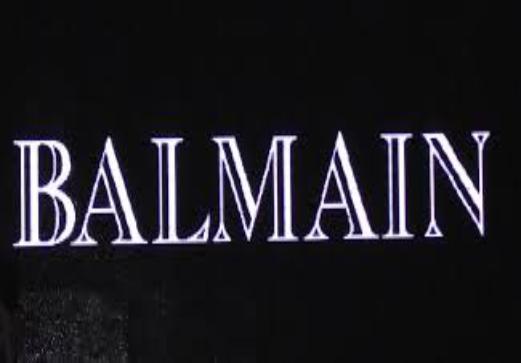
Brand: Balmain
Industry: Clothes